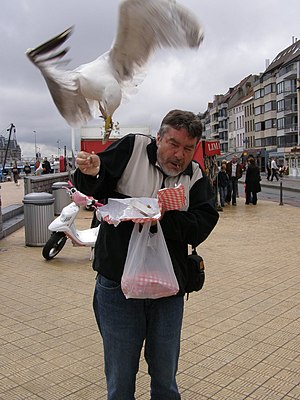
Skadedyr
Dyr, der konkurrerer med menneskets føde betragtes i mere eller mindre grad som skadedyr
Alle dyr, som generer mennesker, betegnes som skadedyr. Det er vigtigt at huske, at intet dyr er skabt til at være skadelige. De fleste er blot planteædere, der har det som deres niche at æde af de planter, vi gerne vil have selv. Andre er opportunister, der følger os og udnytter vores indsats. Skadedyr kan være indfødte eller invasive. Oftest vil invasive arter udvikle sig til et skadedyr – f.eks. spansk skovsnegl.